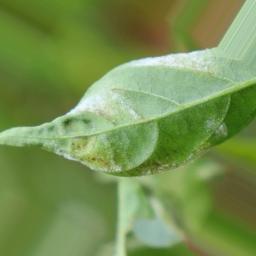
Label: powdery mildew